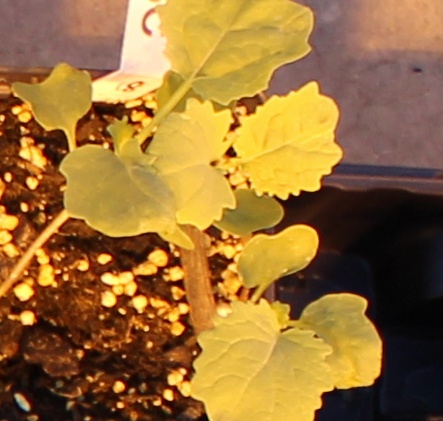
Label: Canola